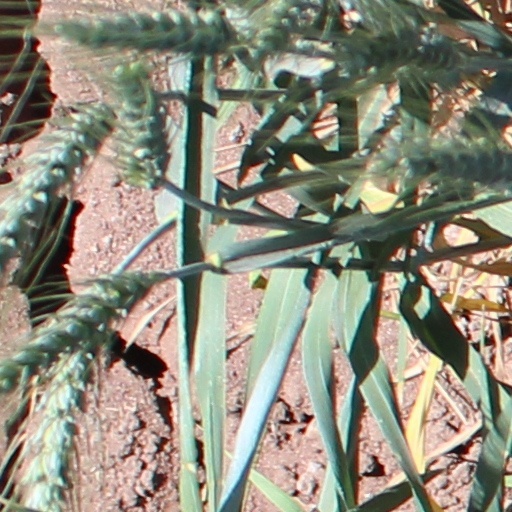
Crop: wheat